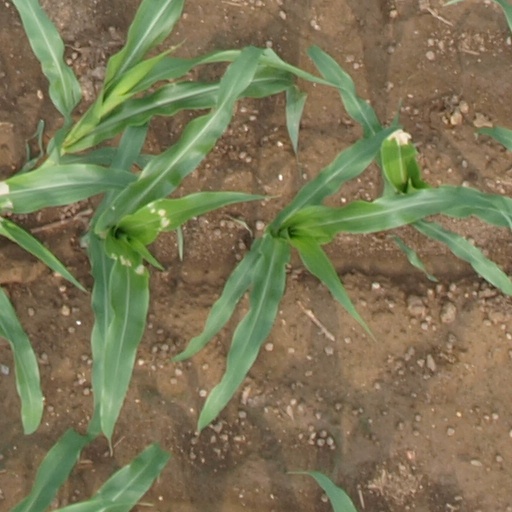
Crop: maize; corn